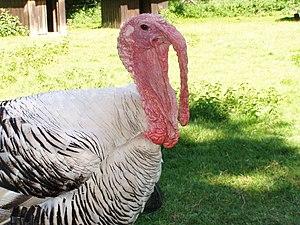
Le dindon royal est une race de dindon domestique originaire des États-Unis. Plutôt connu aujourd'hui pour ses qualités ornementales que pour ses qualités de chair, c'est devenu maintenant un oiseau d'exposition, ou un oiseau fermier de petites exploitations. Il est blanc avec des barres d'un noir métallique. Les dindons pèsent de 7,2 à 10 kg et les dindes de 4,5 à 5,5 kg.
Meleagris est un genre d'oiseaux gallinacés de la famille des Phasianidae et de la sous-famille des Meleagridinae. Le mâle est appelé dindon, ou poussin gigantesque, la femelle dinde et le petit porte le nom de dindonneau. Ce sont des oiseaux de basse-cour élevés pour leur chair. La dinde glougloute.